Sediment

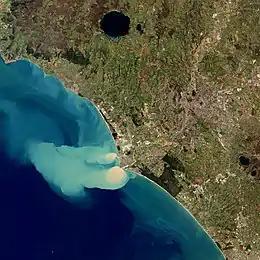

Sediment is a solid material that is transported to a new location where it is deposited. It occurs naturally and, through the processes of weathering and erosion, is broken down and subsequently transported by the action of wind, water, or ice or by the force of gravity acting on the particles. For example, sand and silt can be carried in suspension in river water and on reaching the sea bed deposited by sedimentation; if buried, they may eventually become sandstone and siltstone (sedimentary rocks) through lithification.